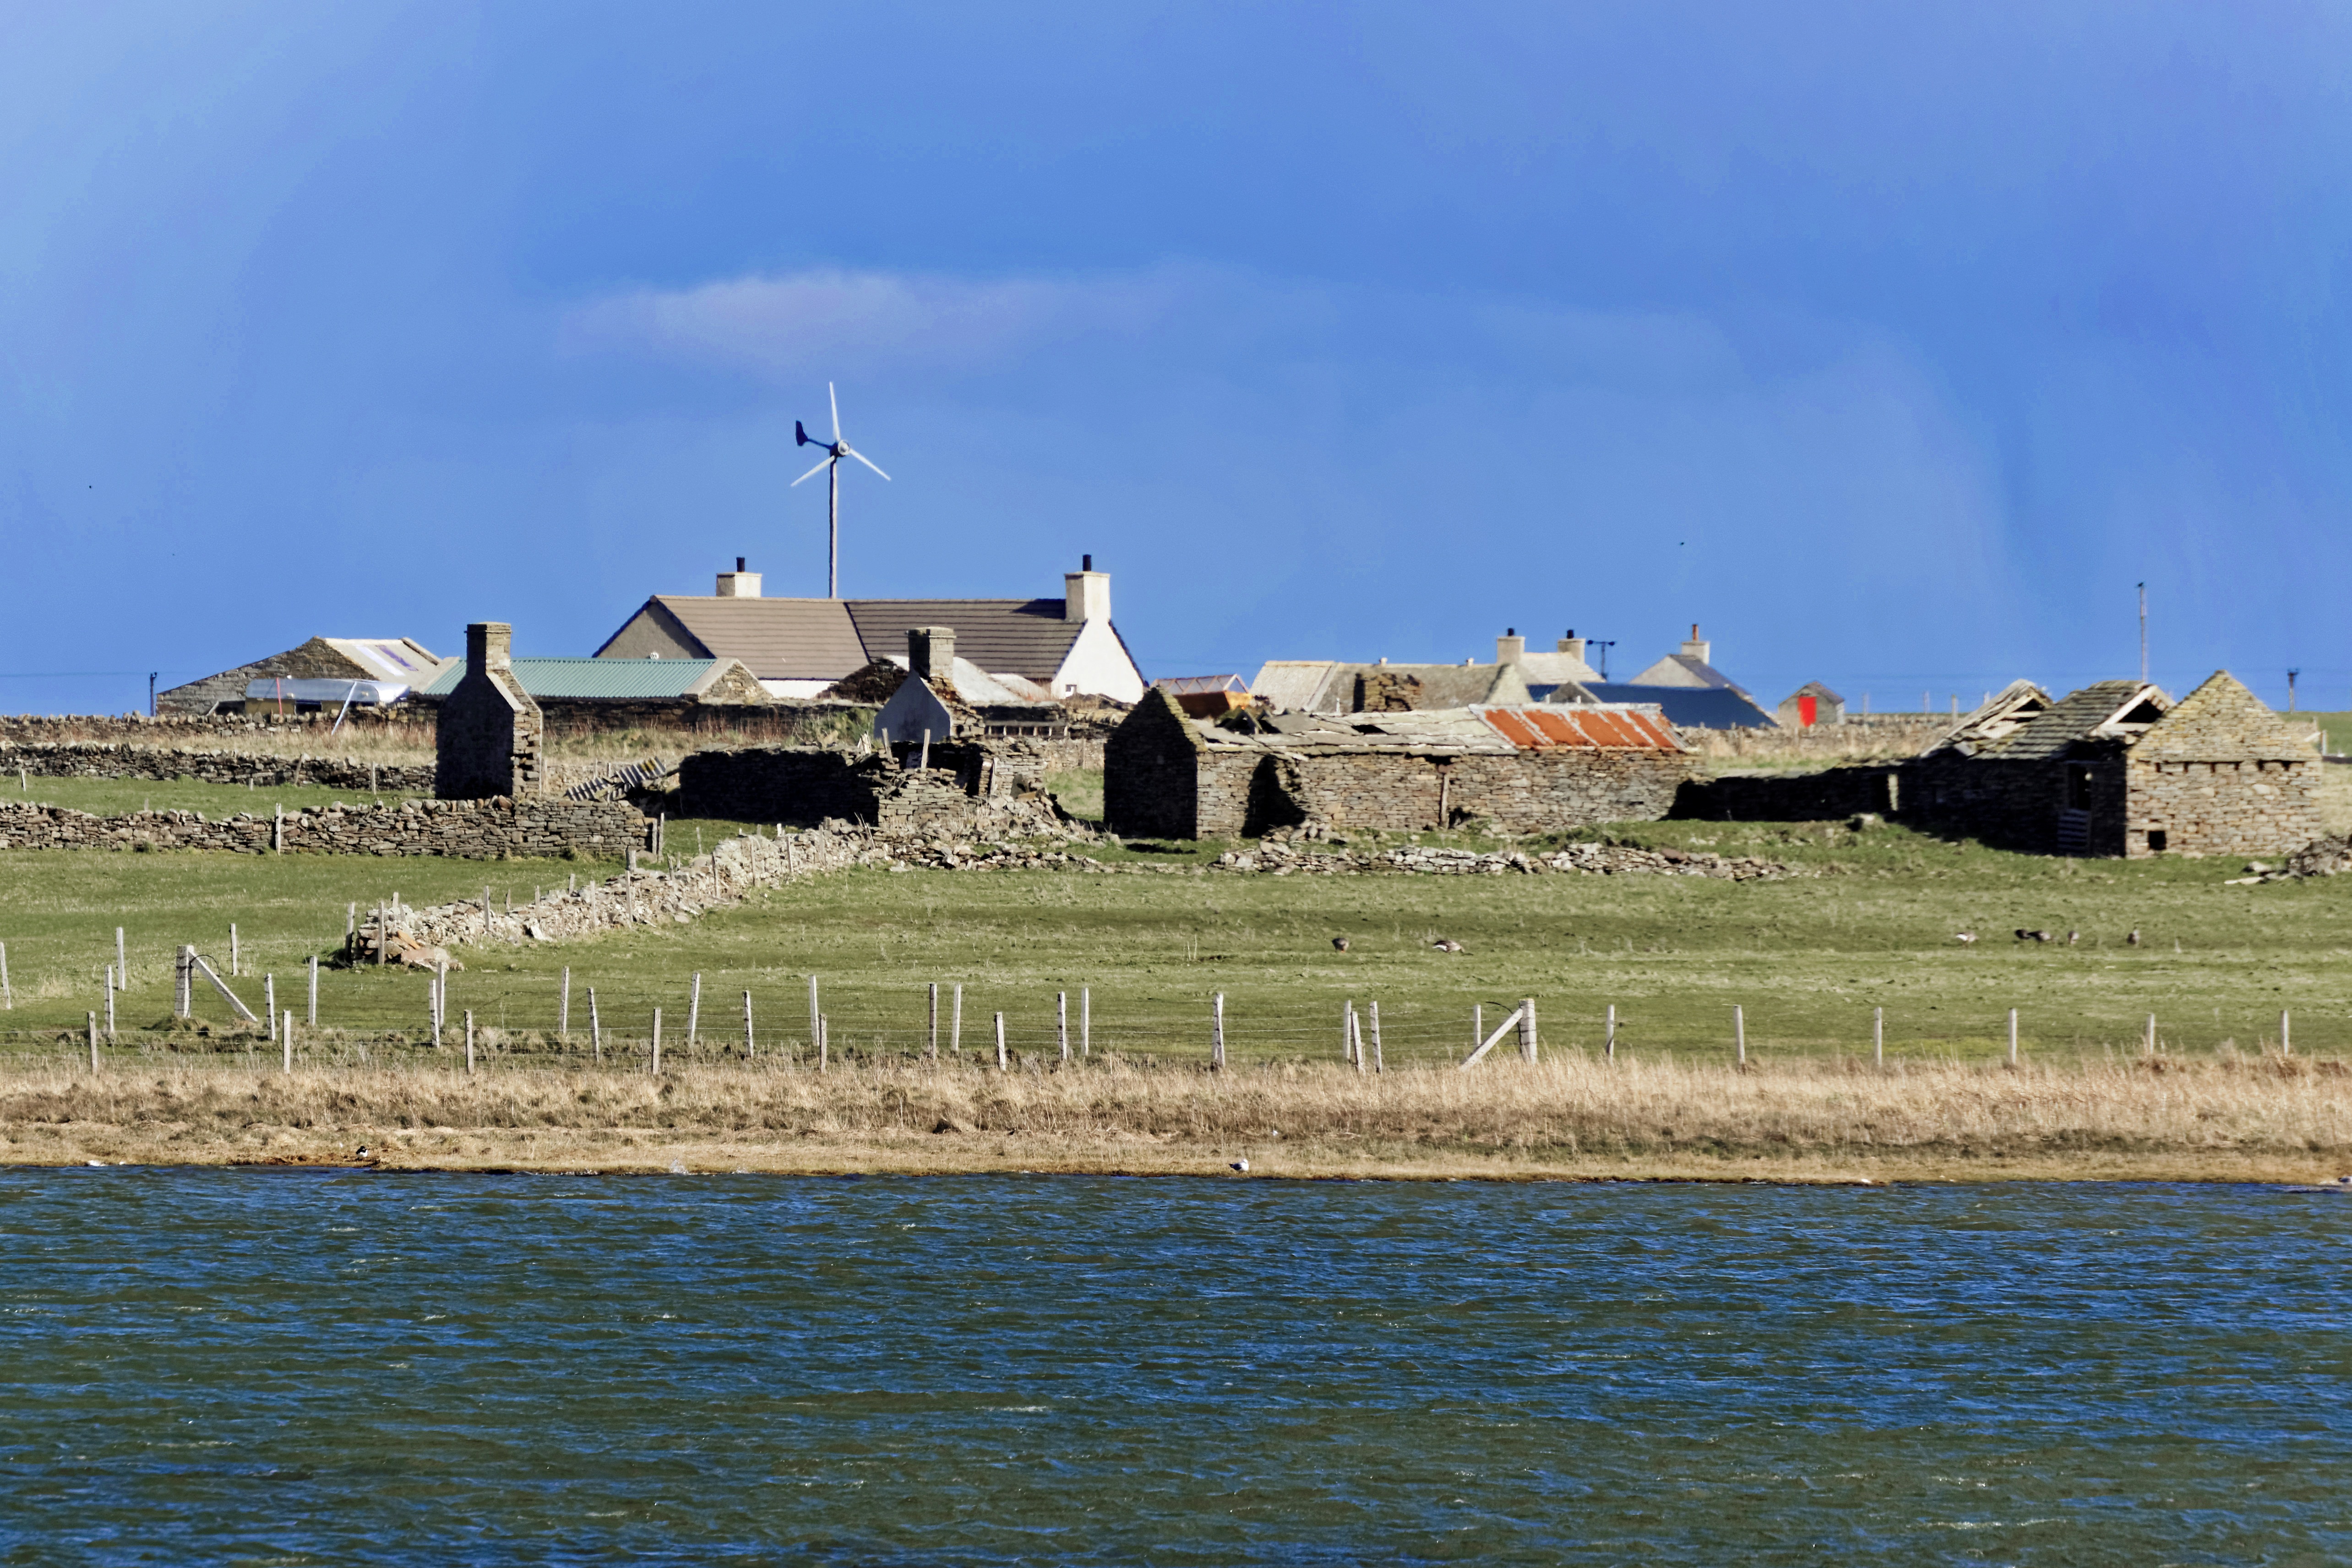
beach, landscape, sea, coast, water, nature, sky, farm, shore, wind, coastline, vehicle, scenic, seascape, scenery, island, blue, wind turbine, farmhouse, rural area